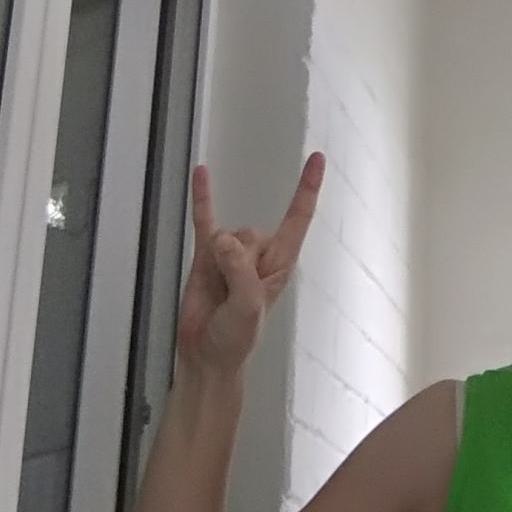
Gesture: rock